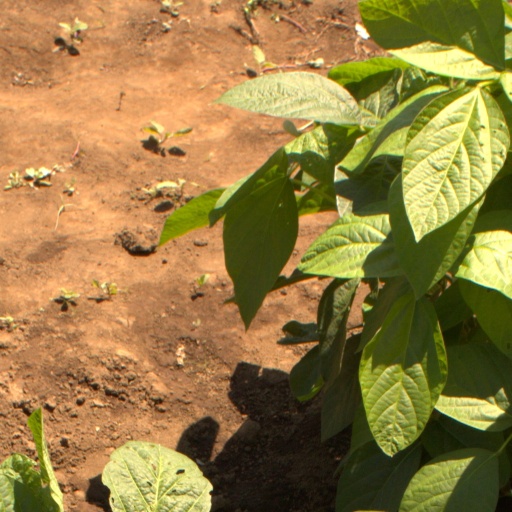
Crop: soybean